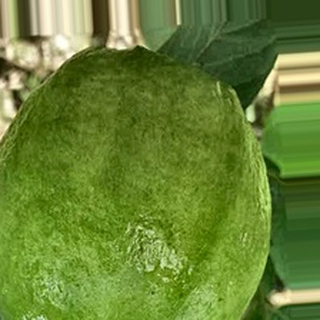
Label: healthy_guava